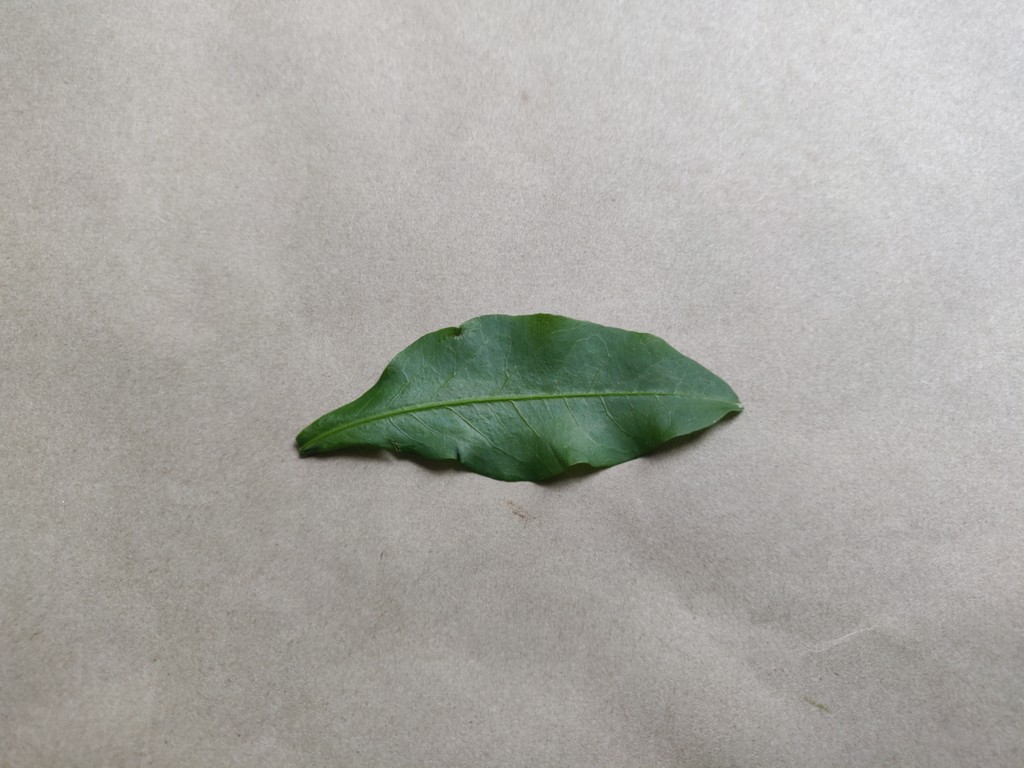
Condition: Healthy
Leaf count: single
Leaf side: front